Gasteria

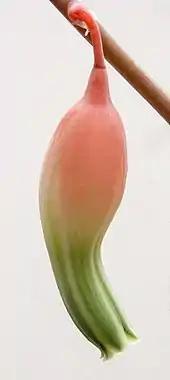
Single flower of a "Gasteria"

Gasterias are recognisable from their thick, hard, succulent "tongue-shaped" leaves. These are either in two opposite ranks (distichous), or in various distinctive spiral arrangements. Their inflorescence is also unique, with their curved, stomach-shaped flowers, which hang from inclined racemes.